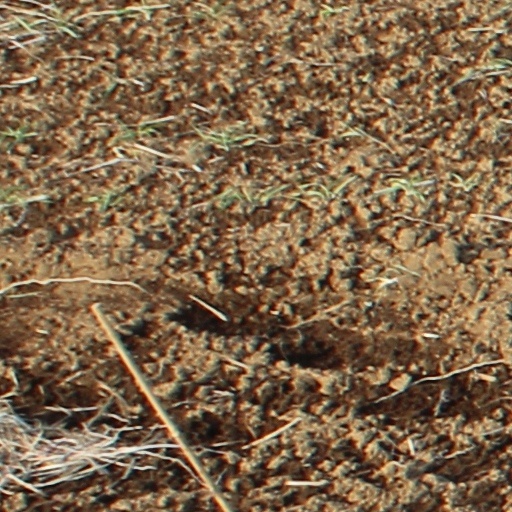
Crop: wheat